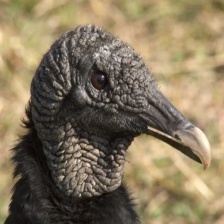
Species: BLACK VULTURE
Scientific name: CORAGYPS ATRATUS
ImageNet parent category: vulture